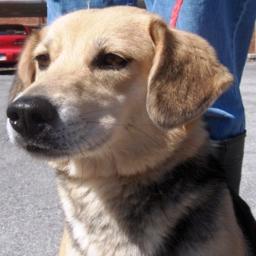
Animal: dogs